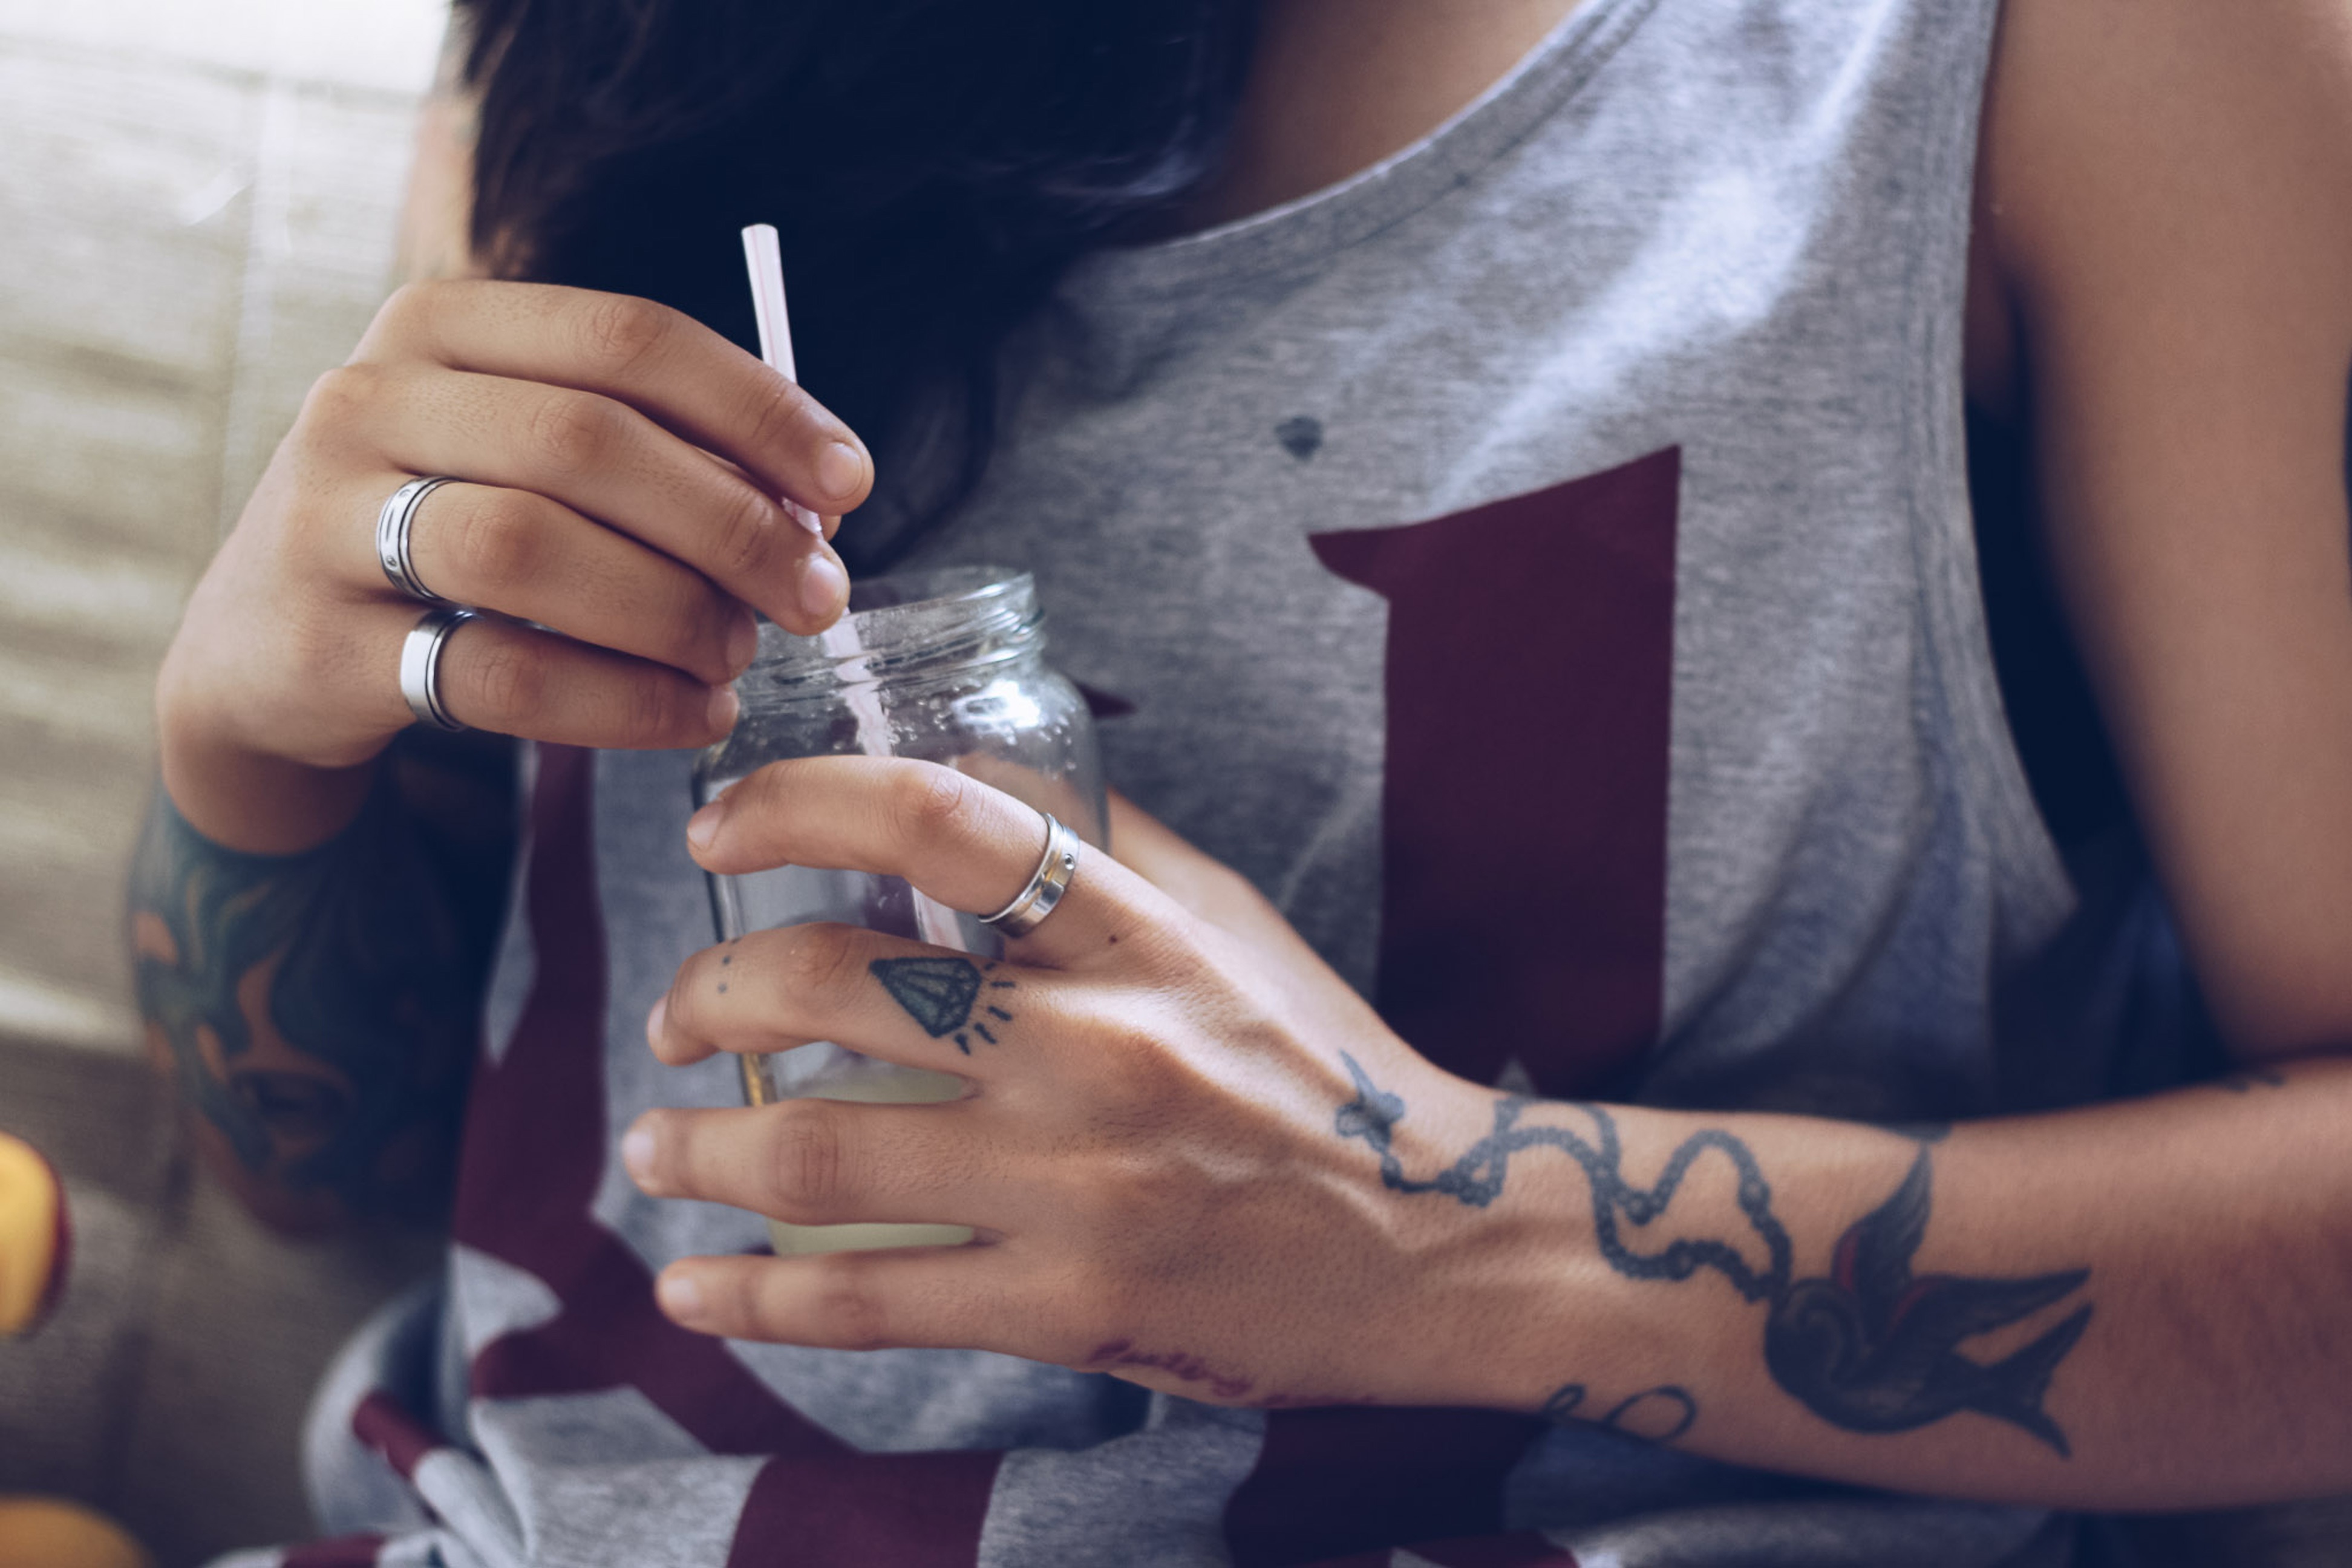
hand, person, woman, female, finger, tattoo, arm, sense